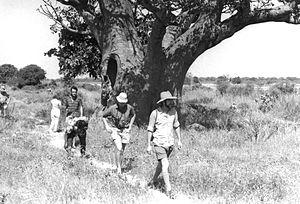
L'homme s'est installé dans l'actuel Sénégal dans la période du paléolithique. Cette affirmation est prouvée par les recherches faites par l'IFAN durant la période coloniale.